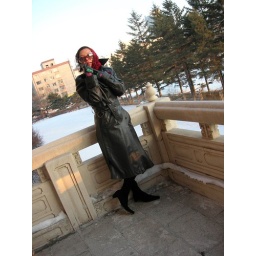
Nov 2007 in the corner of library building in ChangChun